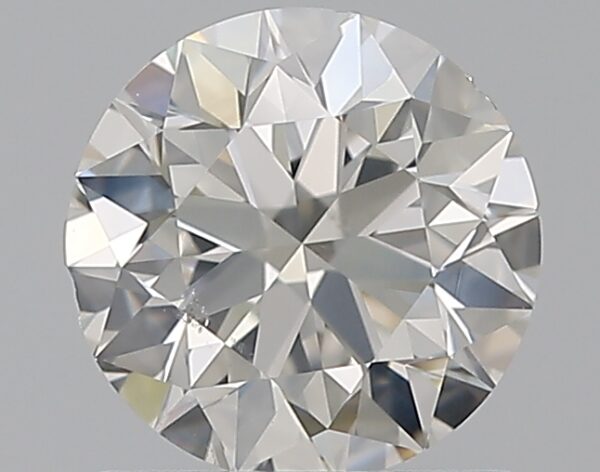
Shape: round
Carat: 0.9
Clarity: SI1
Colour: H
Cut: VG
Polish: EX
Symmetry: EX
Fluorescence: N
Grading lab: GIA
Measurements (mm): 6.1 x 6.16 x 3.85